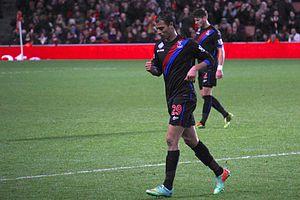
Marouane Chamakh, né le 10 janvier 1984 à Tonneins, est un footballeur international marocain qui évoluait au poste d'attaquant.